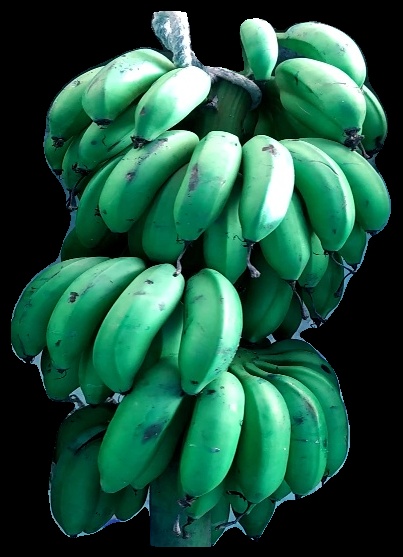
Variety: rasbale
Grade: grade2